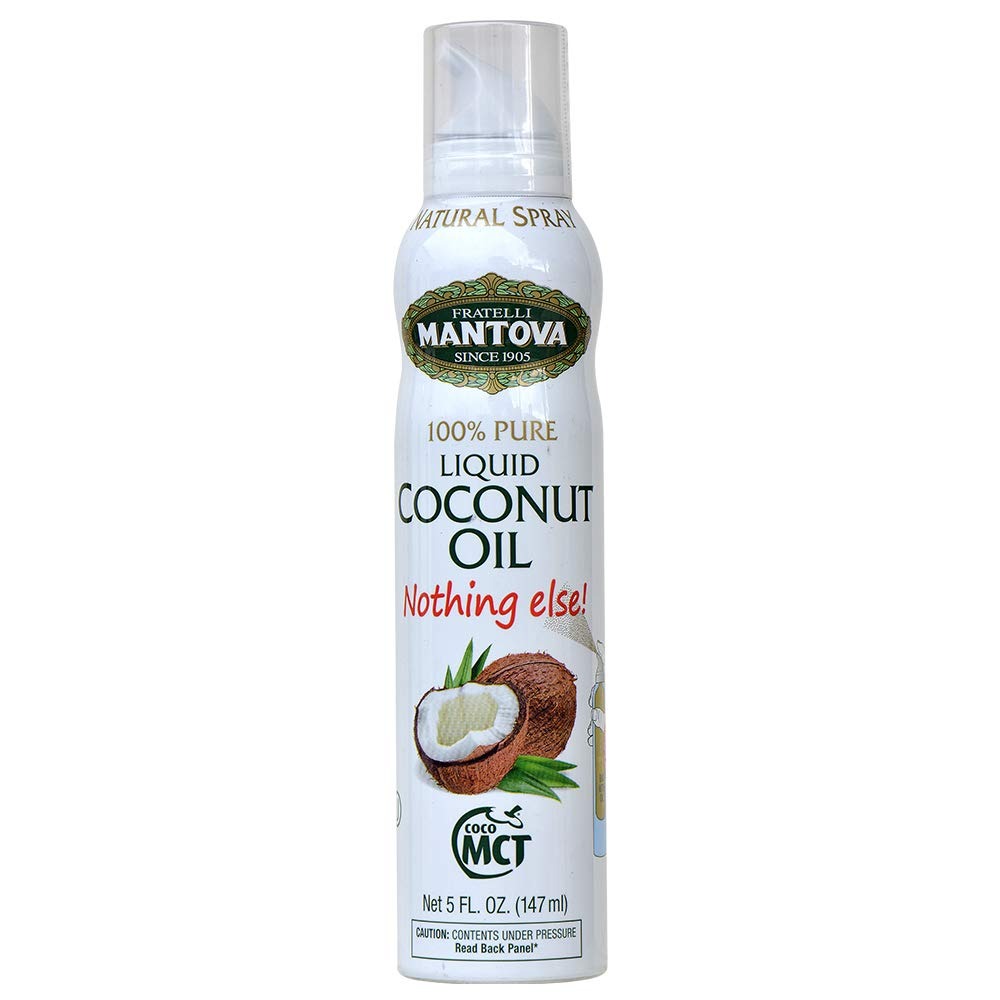
Item Name: Mantova Coconut Oil, 100% Pure Cooking Oil Spray, perfect for healthy Keto snacks, baking, grilling, seasoning, or cooking, our oil dispenser bottle lets you spray, drip, or stream with no waste, 5 oz
Bullet Point 1: Our Mantova Coconut Oil Spray bottle dispenser preserves all the genuine qualities of 100% natural coconut with nothing else: no fillers, additives, or preservatives. Perfect for Keto, vegan, vegetarian, or other plant-based diets.
Bullet Point 2: Promotes healthy living and eating: our all-natural coconut oil spray is non-GMO, gluten-free, cholesterol free, and rich with a natural source of beneficial fats, Omega-6 fatty acids, as well as vitamins and antioxidants.
Bullet Point 3: Our “bag in bottle” system helps you spray lightly and evenly without any propellants, aerosols, or additives.
Bullet Point 4: Great for everyday use with eggs, waffle irons, pancake griddles, and hot sandwiches; our oils are also good for baking muffins, cakes, breads, and seasoning snacks. Spray onto finished foods for a beautiful look and a great taste.
Bullet Point 5: Mantova offers oil sprays for cooking in several exciting flavors for adding to salad dressings, pasta salads, pasta sauces, breads, vegetables, and meats: Avocado, Flaxseed, Ghee, Grapeseed, Rice, Toasted Sesame, and Walnut.
Value: 5.0
Unit: Fl Oz

Price: 22.13